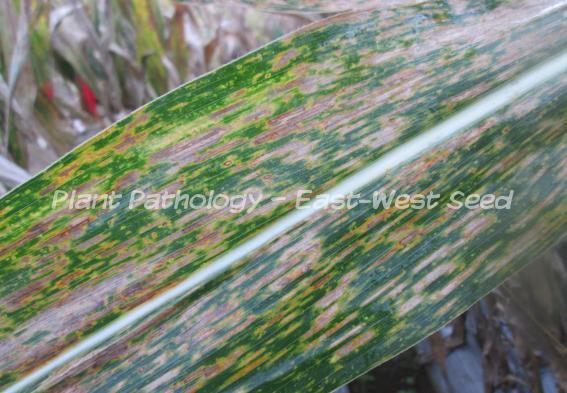
Labels: Corn Gray leaf spot